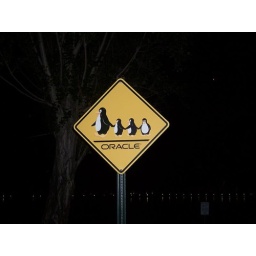
a road sign post in Redwood City where the Oracle main building shine